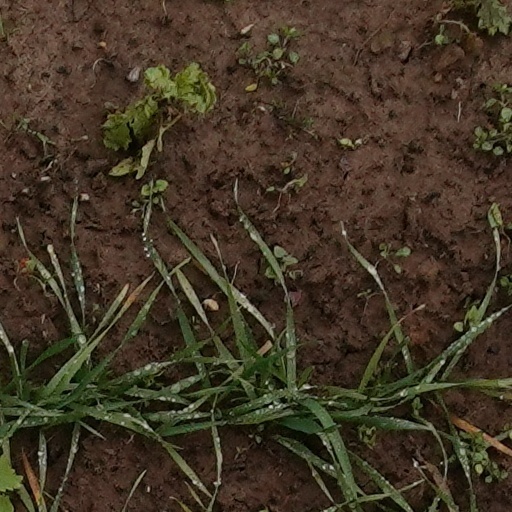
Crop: wheat